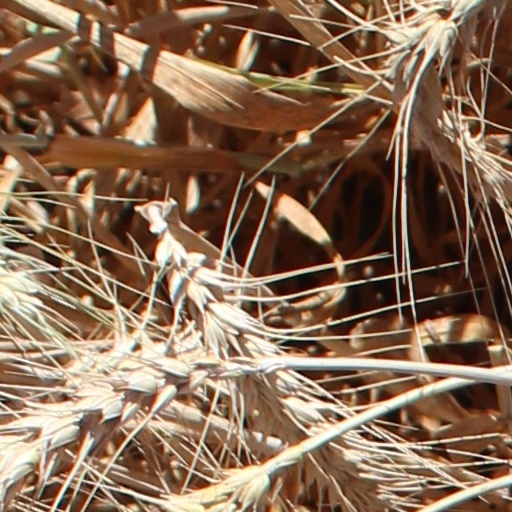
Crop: wheat